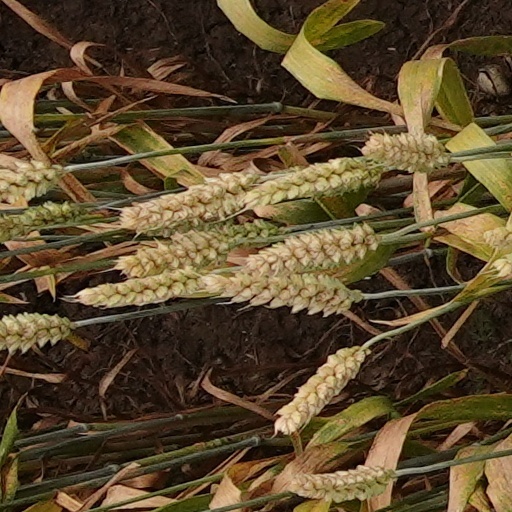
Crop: wheat